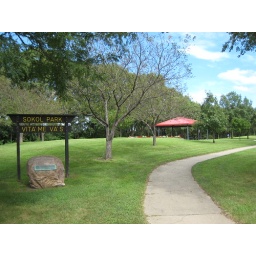
Here is the welcoming &amp;quot;Sokol Park&amp;quot; across the street from the Kuncl monument and beside the Cedar River that flows through the city.